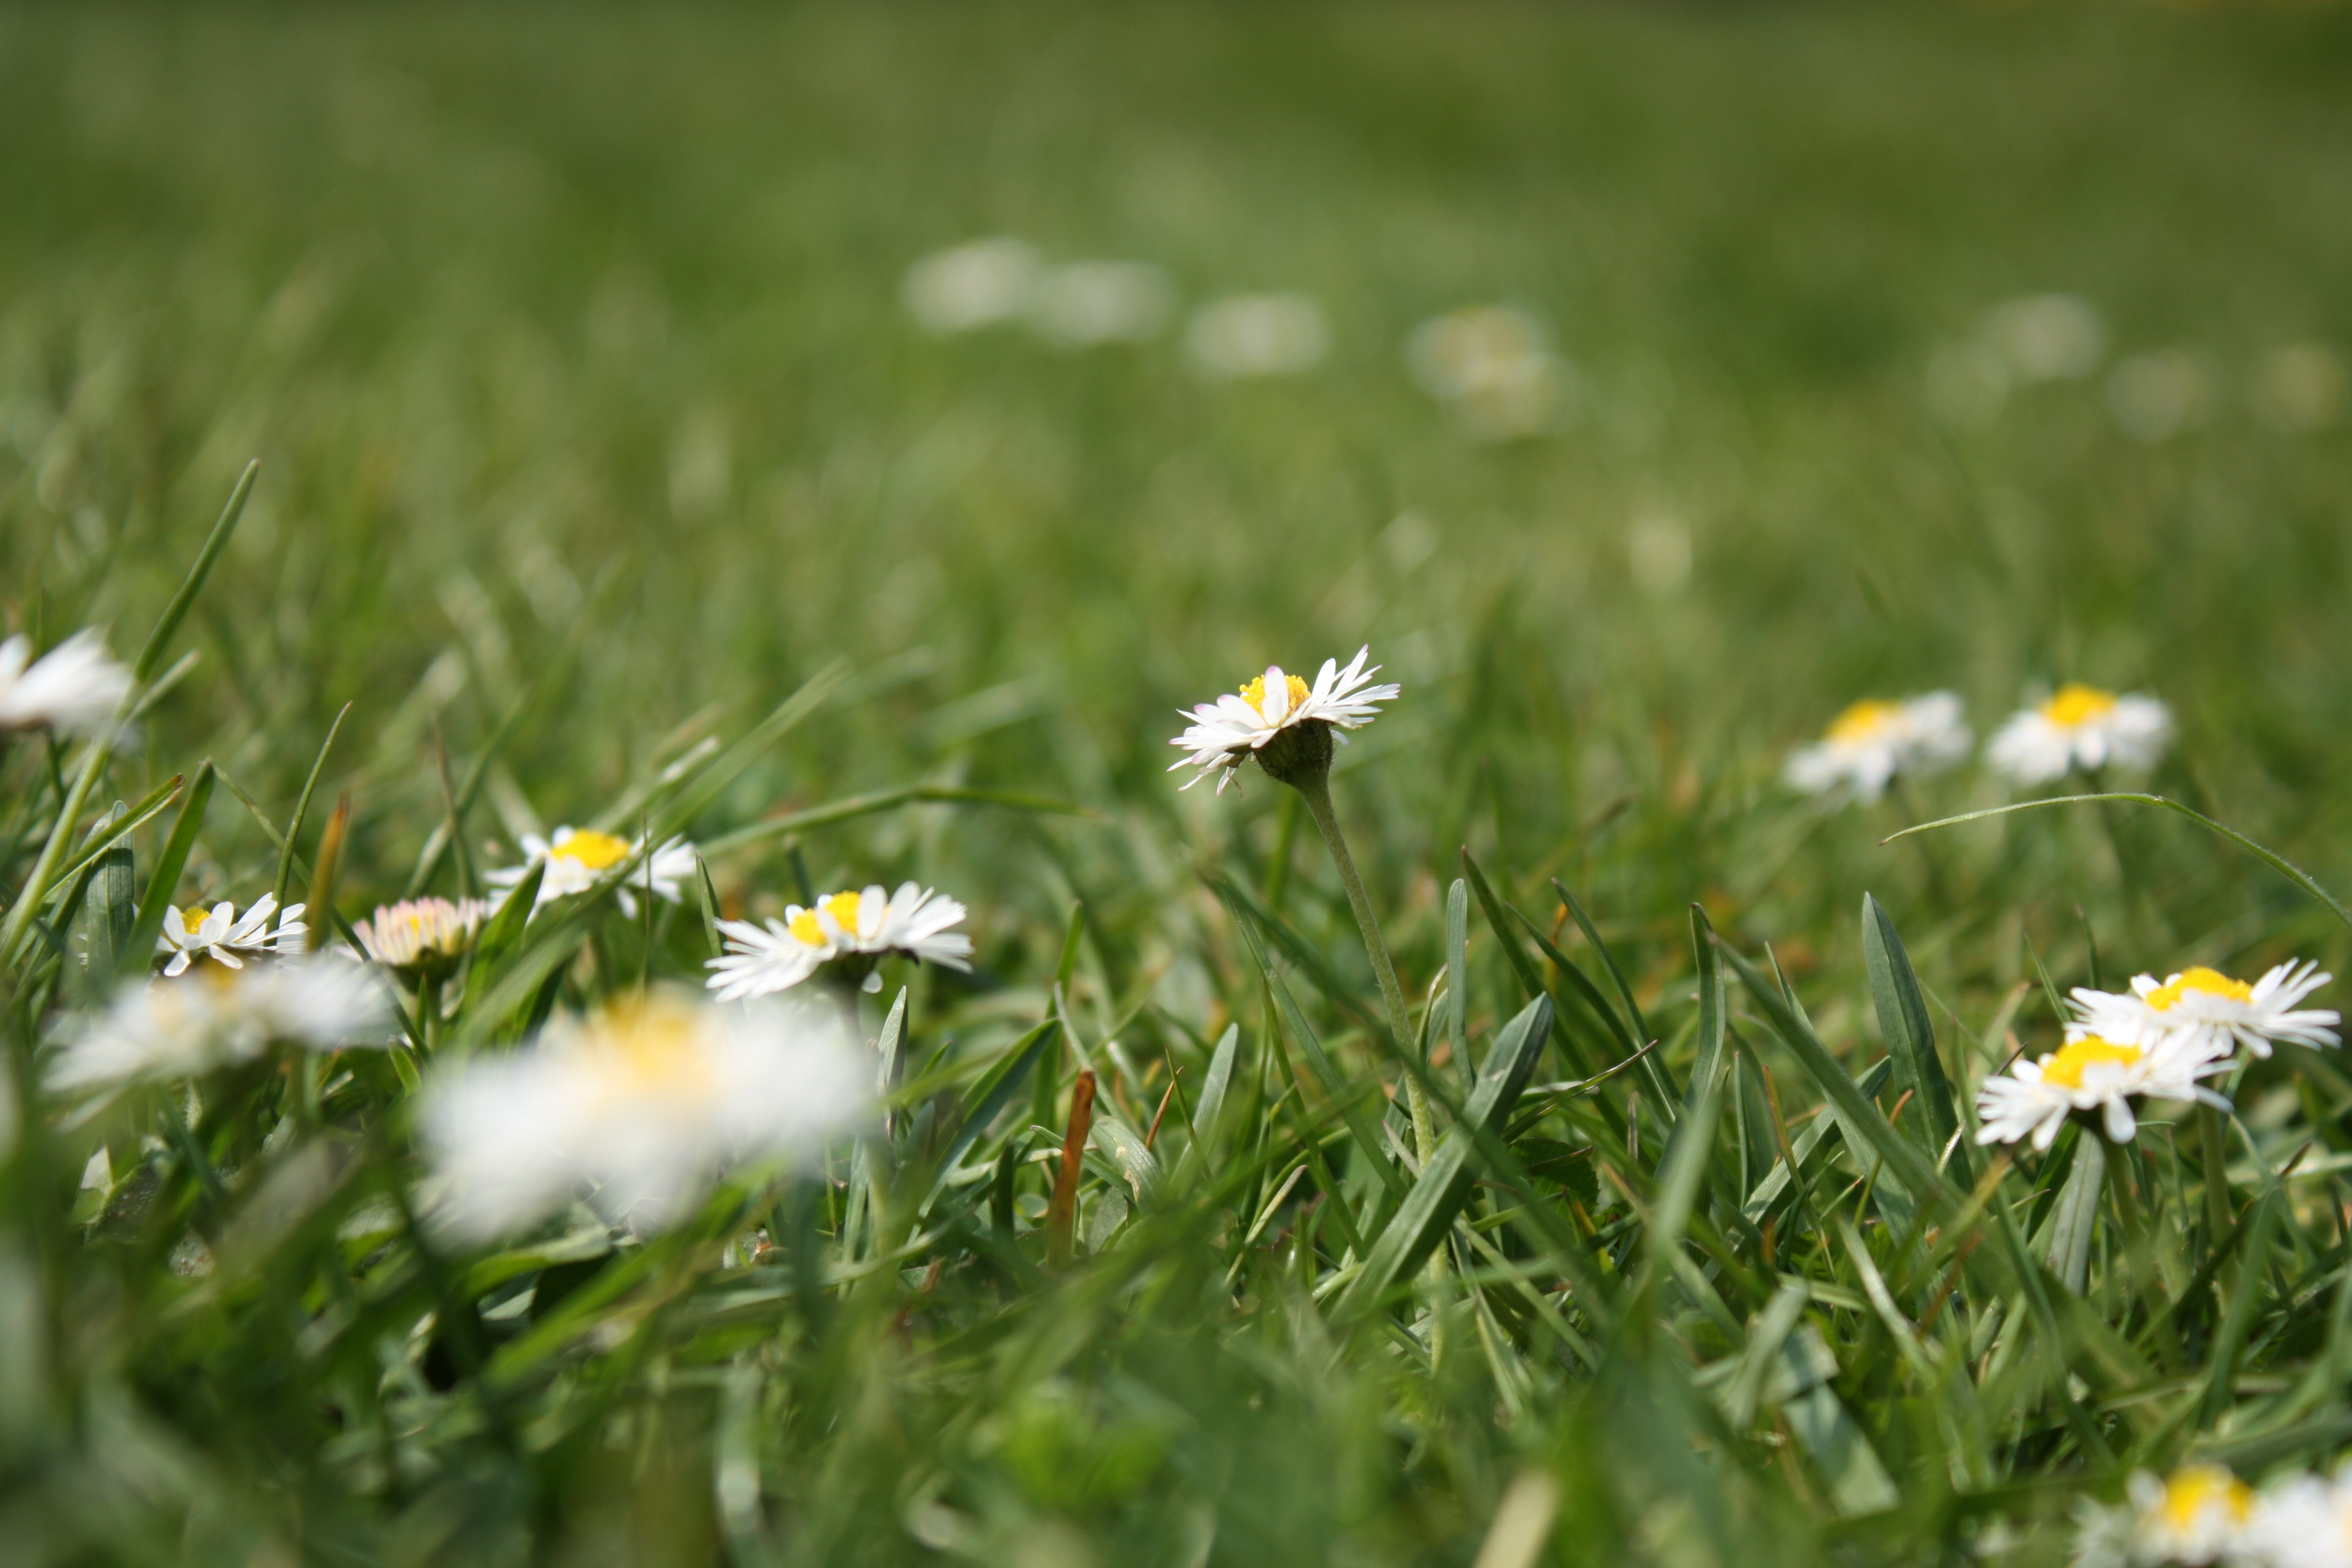
nature, grass, blossom, plant, field, lawn, meadow, prairie, sunlight, flower, daisy, green, botany, flora, wildflower, flowers, grassland, flower meadow, macro photography, flowering plant, daisy family, oxeye daisy, grass family, land plant, chamaemelum nobile